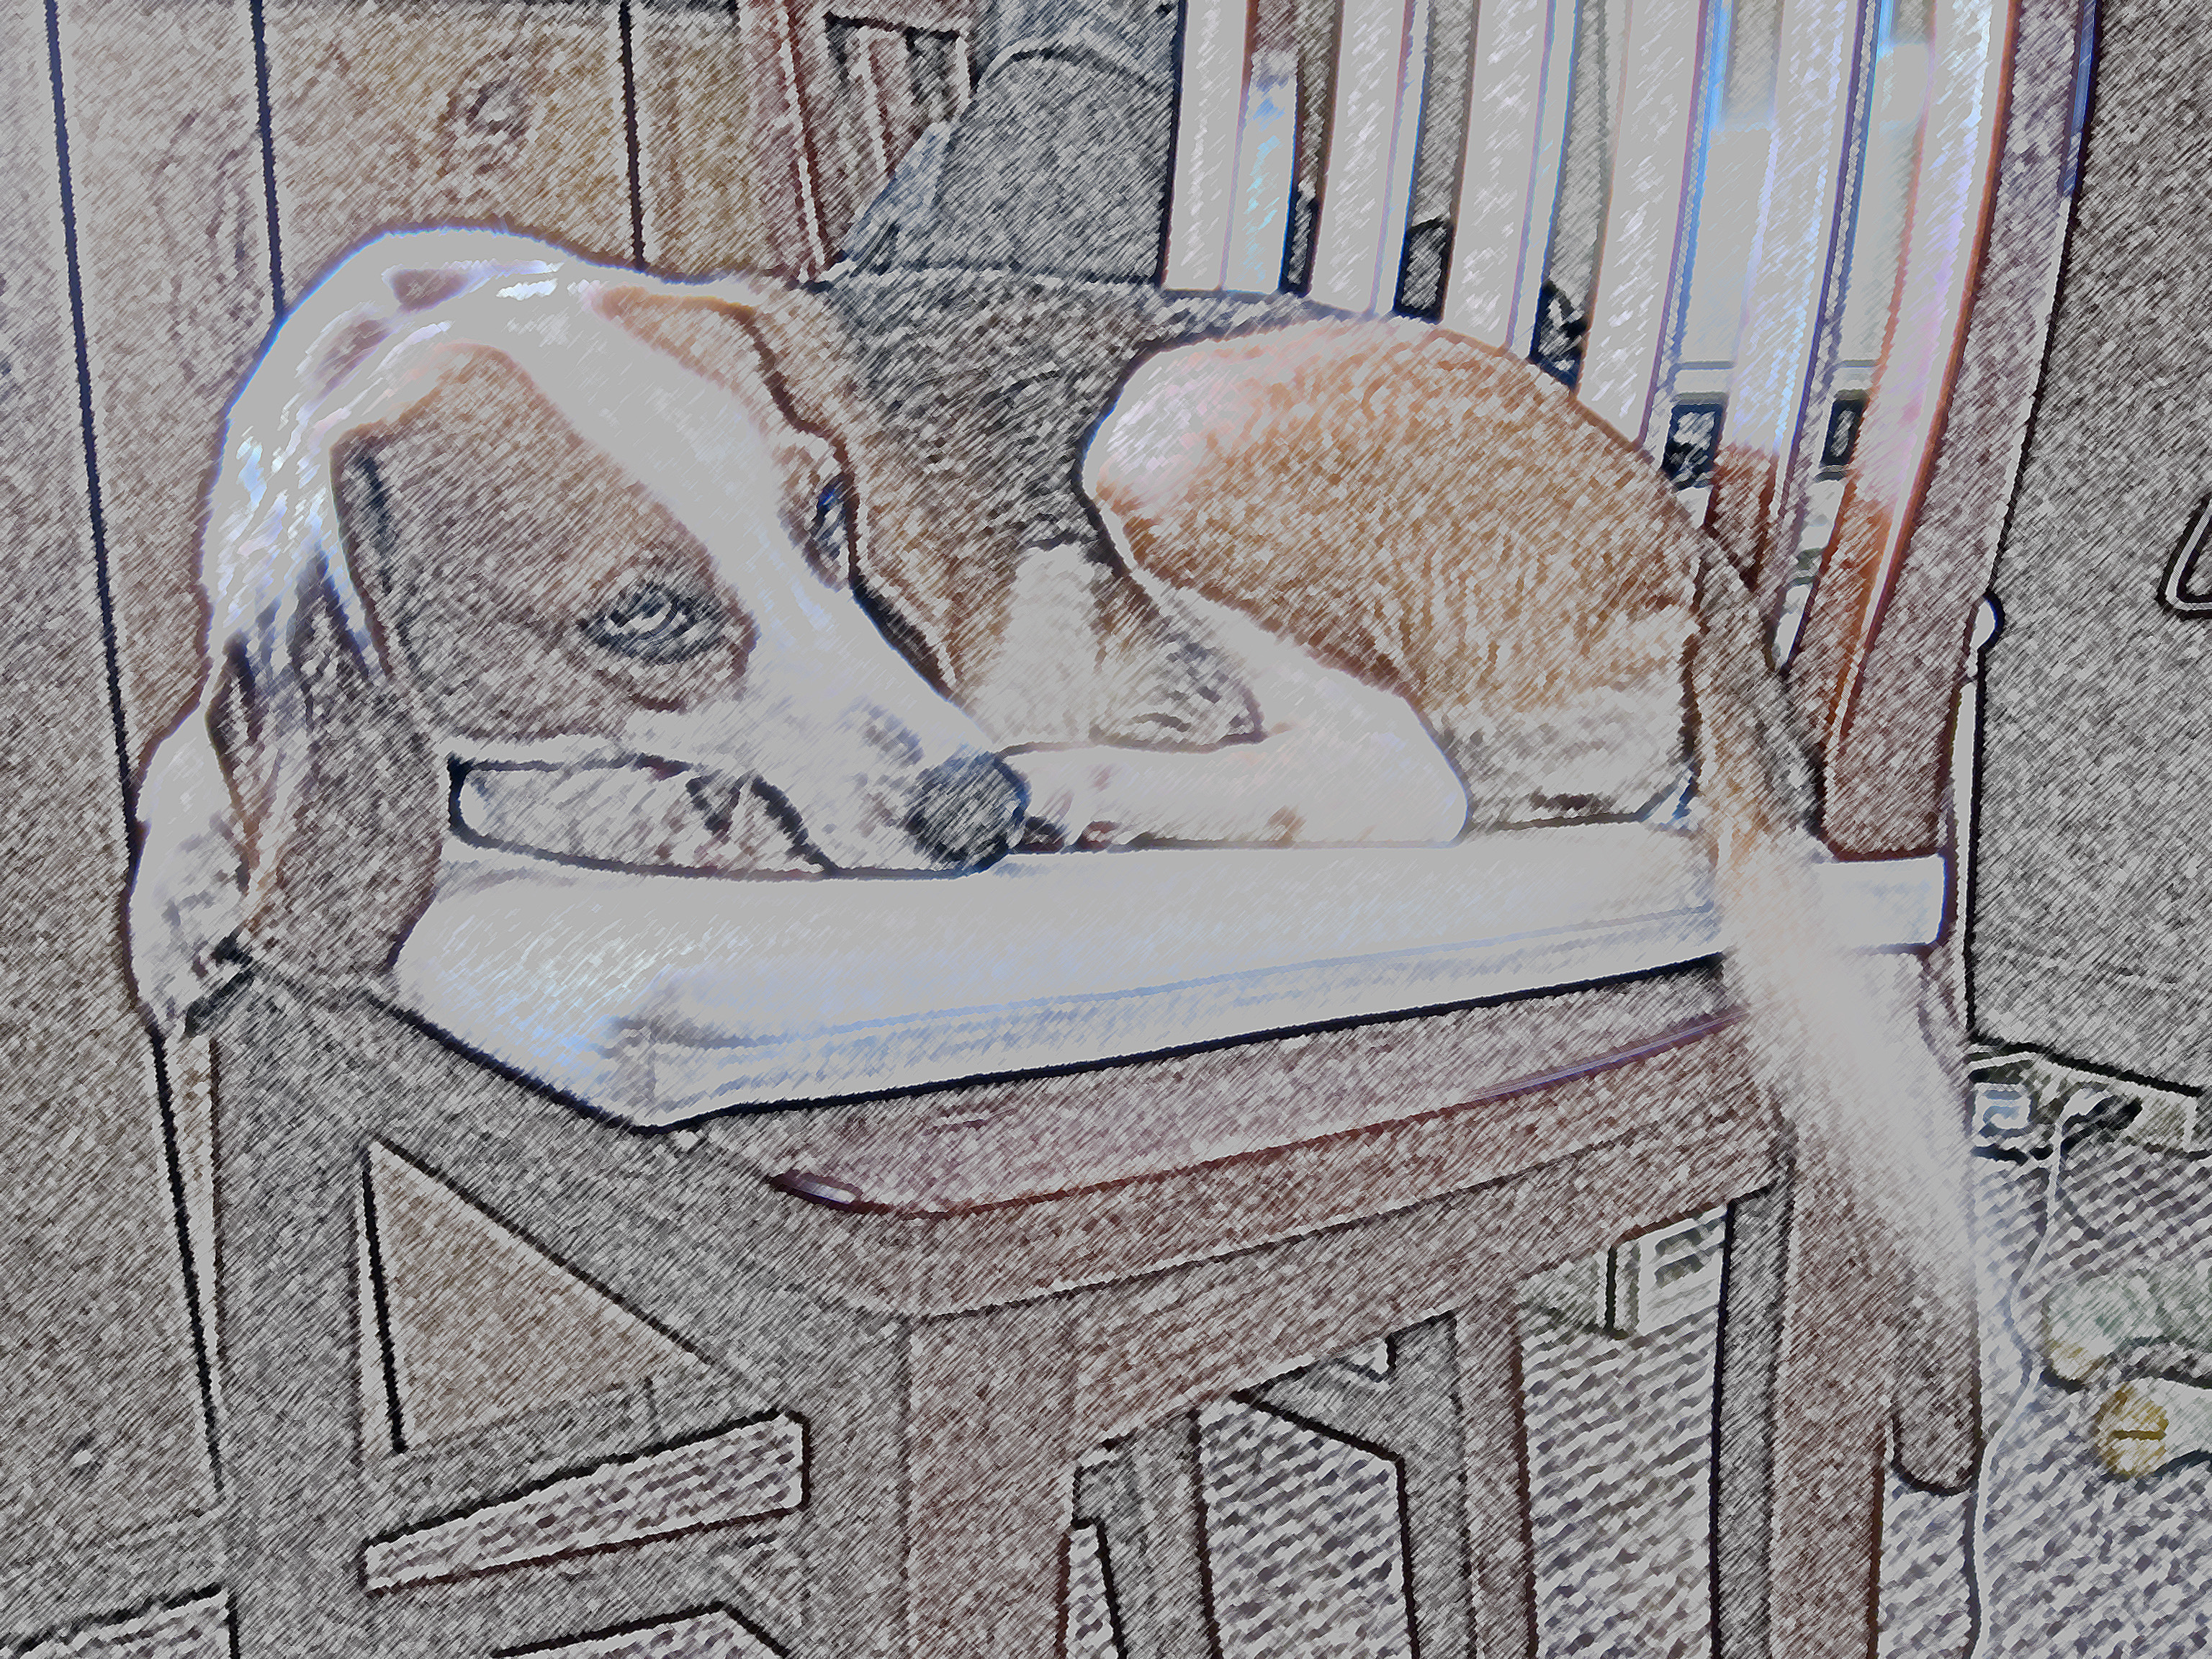
dog, painting, art, sketch, drawing, fresa